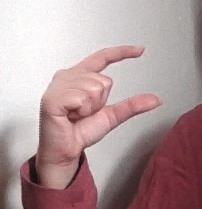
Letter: dal